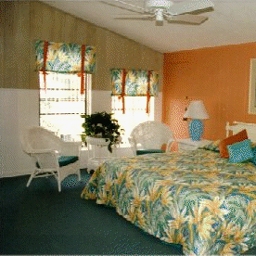
Room type: bedroom